Girls' Night

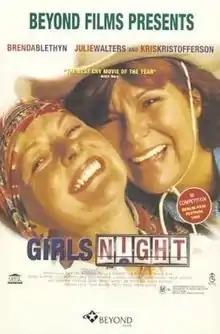
Film poster

Girls' Night is a 1998 British comedy-drama directed by Nick Hurran. Loosely based upon the real experiences of writer Kay Mellor, the film stars Julie Walters and Brenda Blethyn as two sisters-in-law and best friends, one dying of cancer, who fulfil a lifelong dream of going to Las Vegas, Nevada, after an unexpected jackpot win on the bingo.